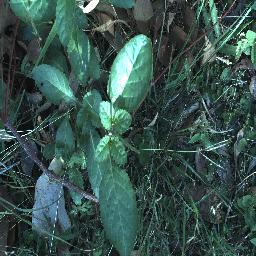
Label: snake_weed